Harper Valley PTA (film)

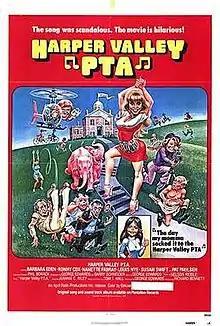
Theatrical release poster

Harper Valley PTA is a 1978 American comedy film inspired by the popular 1968 country song "Harper Valley PTA" written by Tom T. Hall and performed by country singer Jeannie C. Riley. The film starred Barbara Eden, Nanette Fabray, Ronny Cox, Louis Nye and Susan Swift, directed by Richard Bennett and Ralph Senensky (who left the production during filming, and was replaced by Bennett), and primarily released to drive-in theaters throughout the summer of 1978. The film has a cult following among fans of the original song. The film's promotional tagline is: "The song was scandalous. The movie is hilarious!"